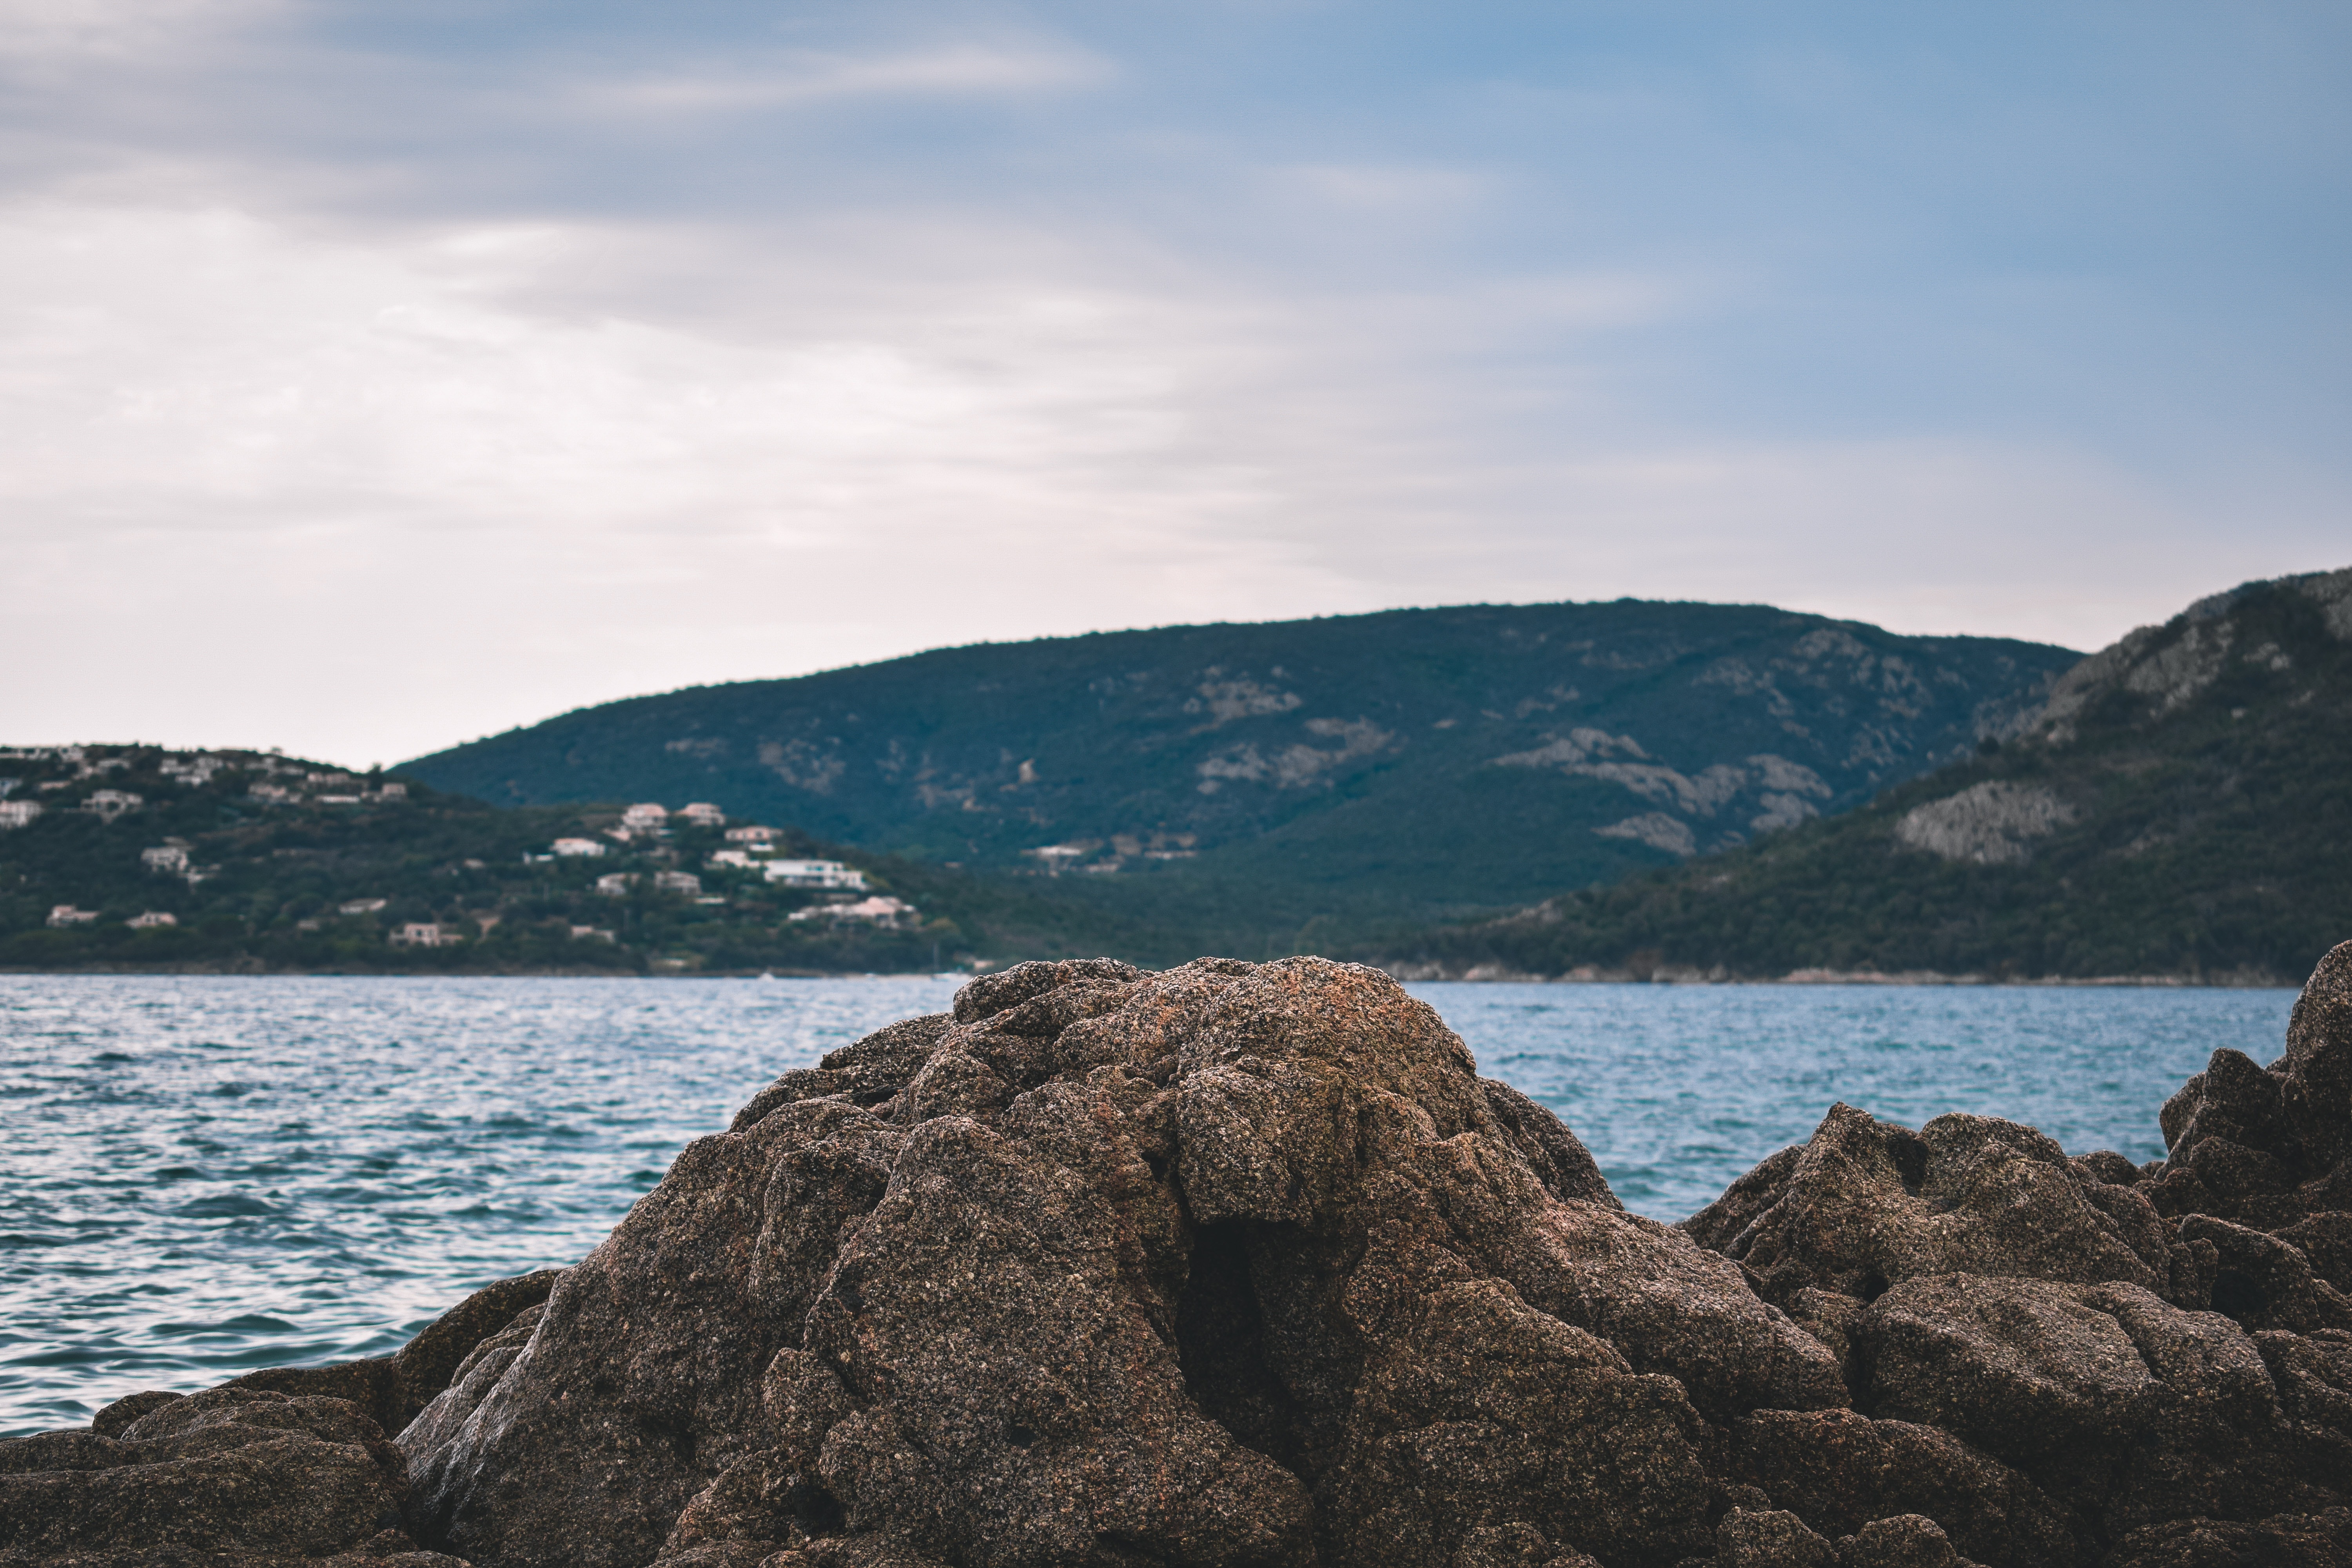
sea, sky, loch, coast, water, rock, shore, promontory, ocean, cloud, lake, mountain, coastal and oceanic landforms, horizon, tree, headland, bay, calm, hill, cape, fell, fjord, lake district, landscape